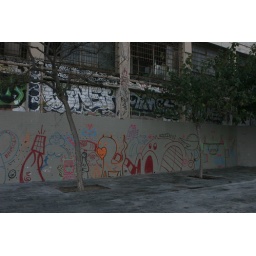
This was on the beach wall in Barcelona, near the main part of the city.. Its such happy graffiti!